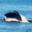
Label: whale